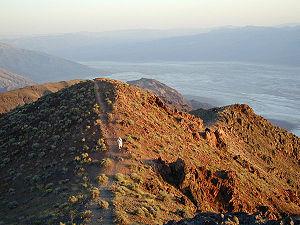
Les Black Mountains sont une chaîne montagneuse située dans le comté d'Inyo, au sud-est du parc national de la vallée de la Mort en Californie.